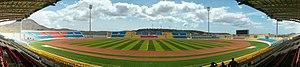
L'Estádio Nacional de Cabo Verde est la plus grande enceinte sportive de Praia au Cap-Vert. C'est le premier stade cap-verdien par la capacité. Il est situé dans le quartier de Monte Vaca à Praia.